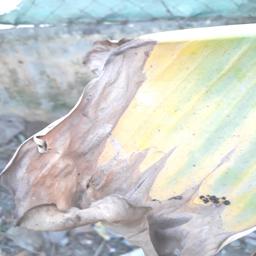
Label: POTASSIUM DEFICIENCY